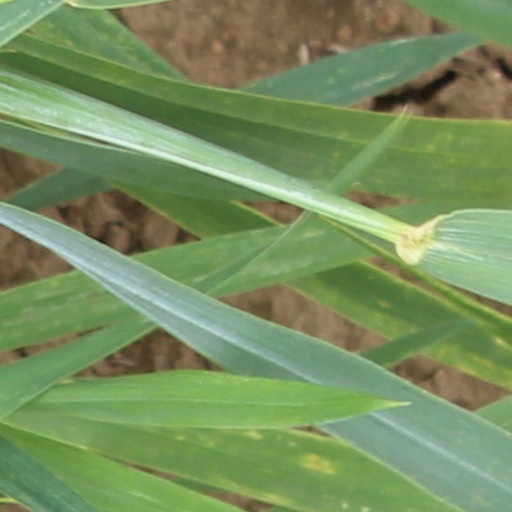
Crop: wheat